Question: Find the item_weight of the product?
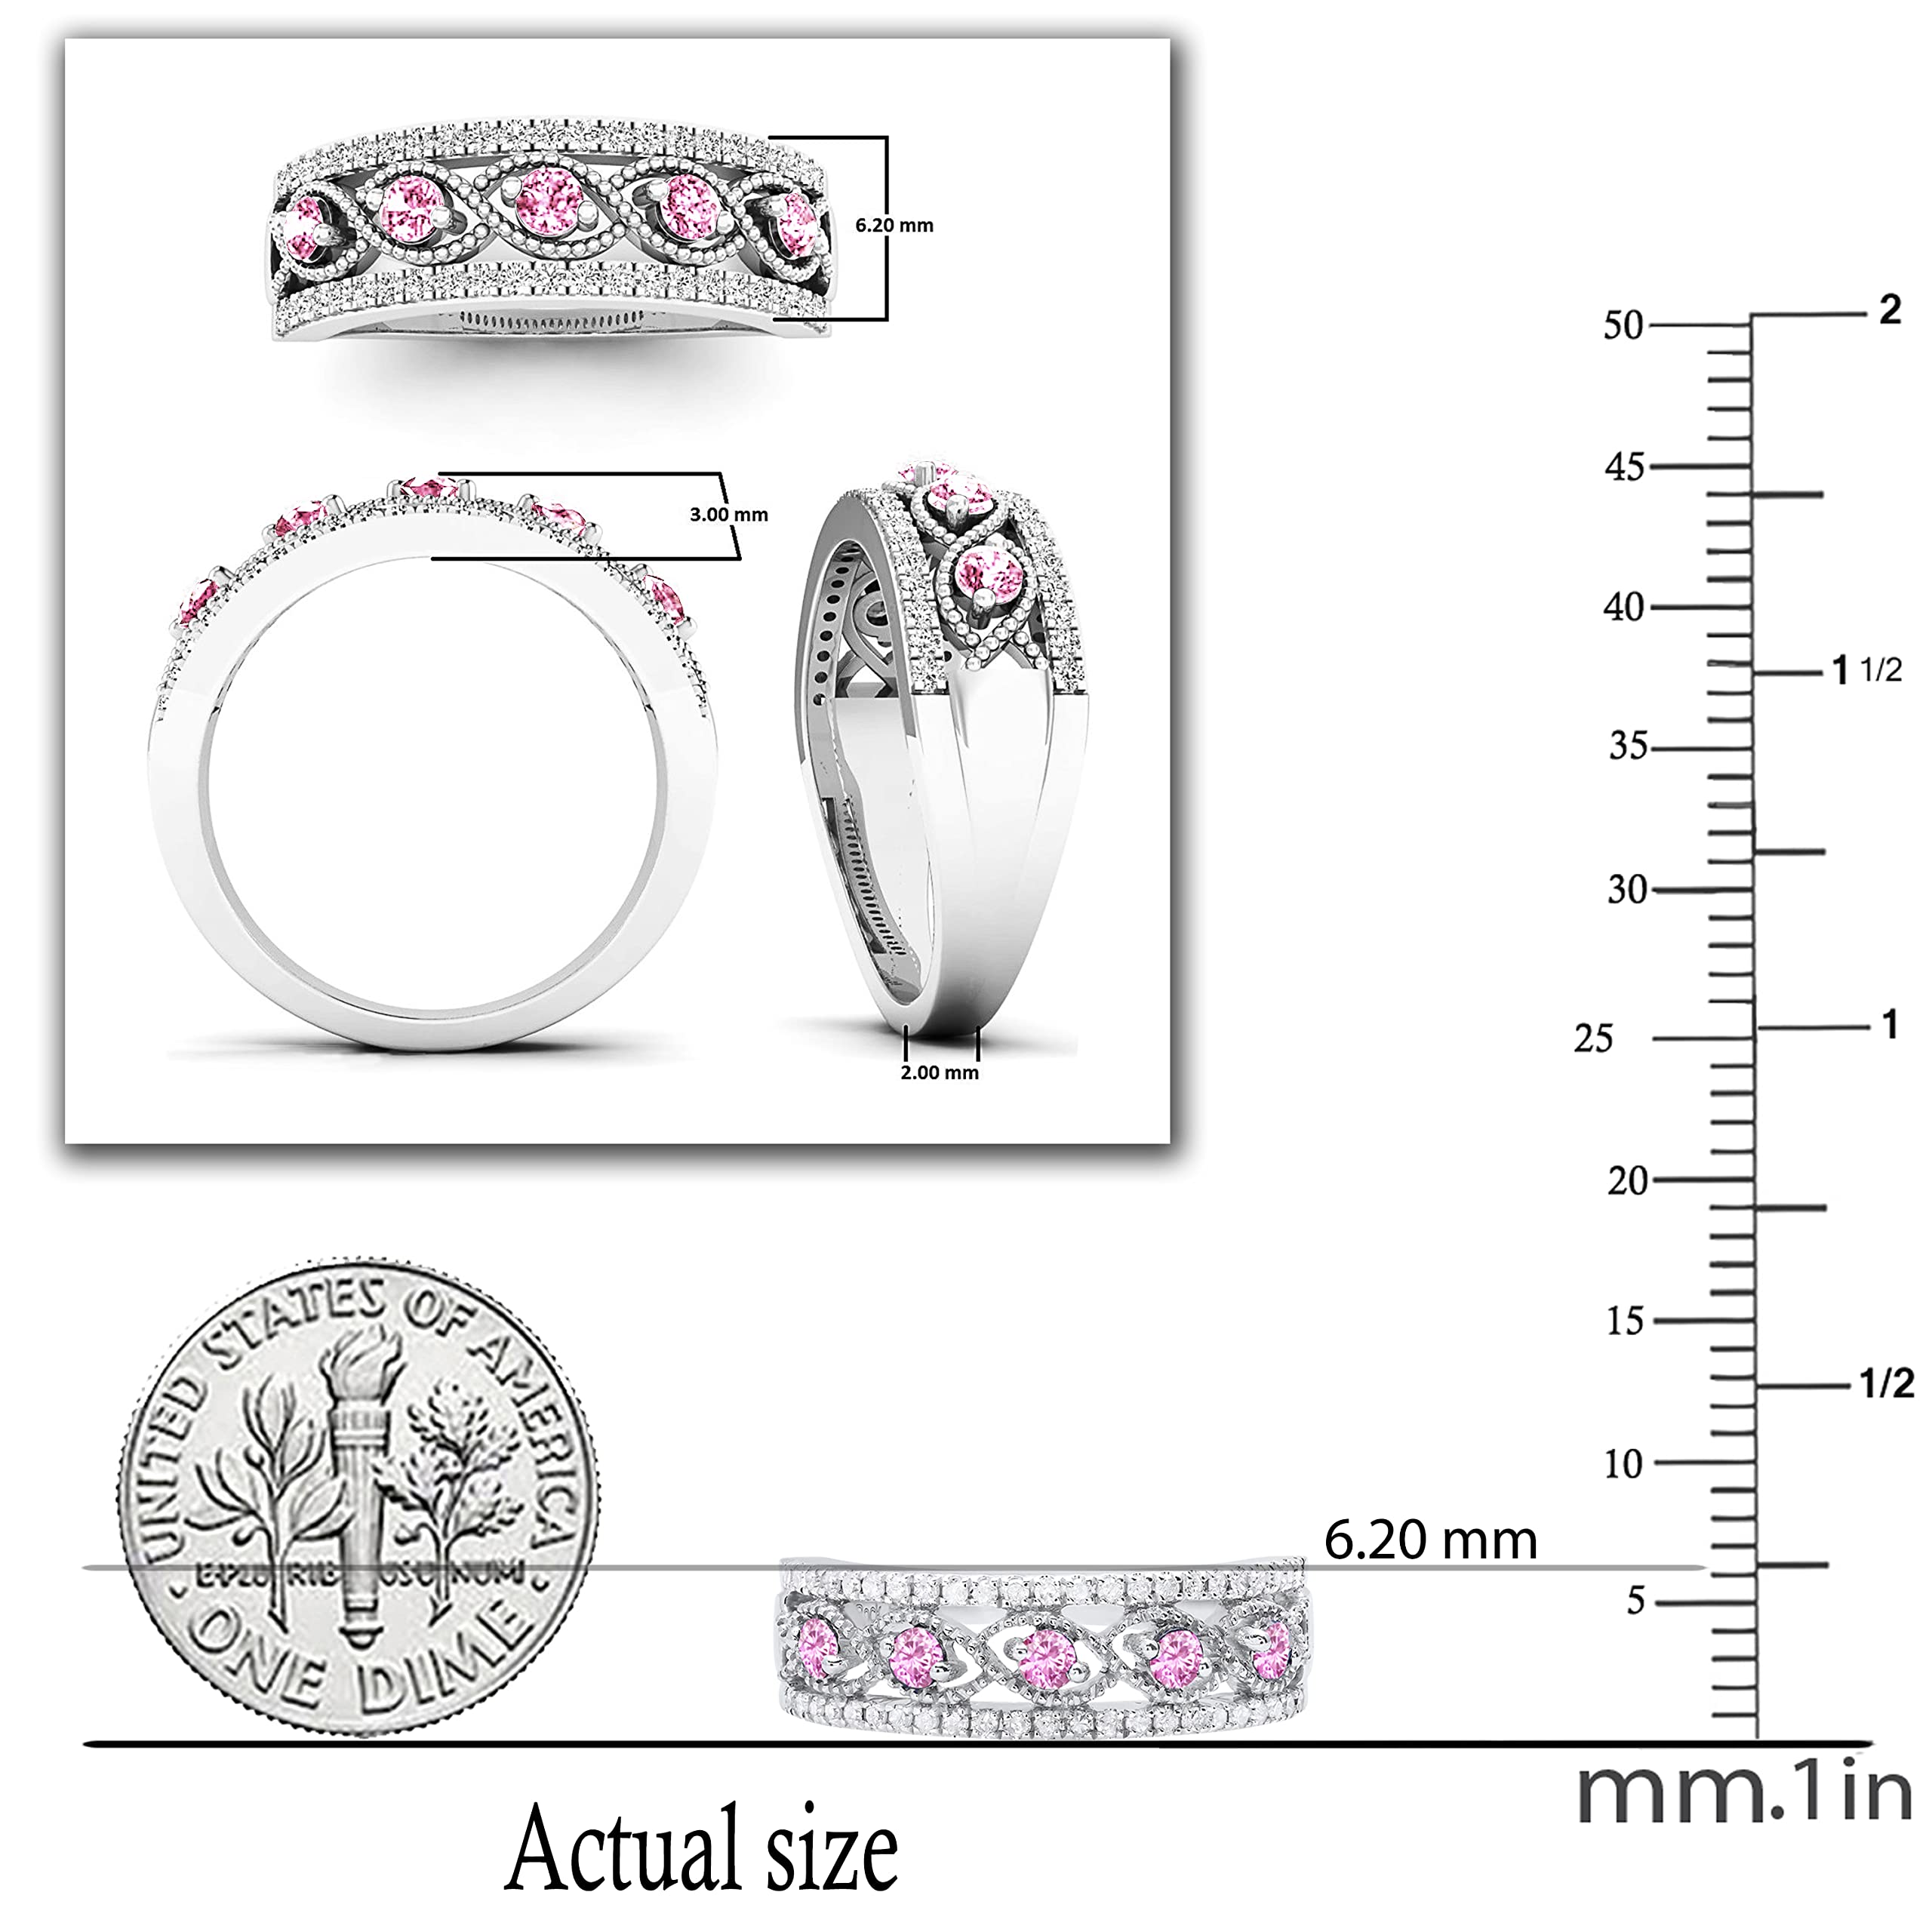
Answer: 189228.0 ounce